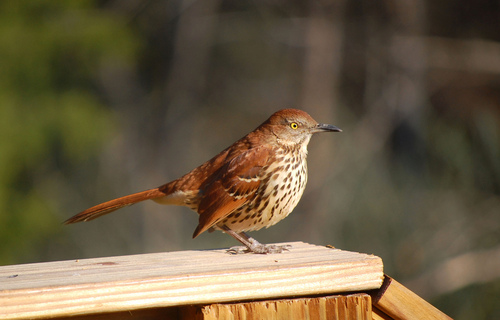
a small, round bird with a brown back and a white breast with brown speckles.
the bird is small with a brown tail and back, the belly and breast is white with black spots and a pointed beak
this little bird has a white with black speckled breast and belly, with a brown crown and back.
a stout, brown bird with a speckled chest, a moderately long, pointy beak and bright, beady eyes.
the red tinged bird has yellow eyes and a white and brown speckled belly.
this small plump bird has a light brown color to its wings and back, with a white breast speckled with brown, yellow eyes with a black pupil, and a dark slightly curved beak.
this is a bright brown bird with a long tail and small head, the eye is yellow and the beak is gray and pointed.
this is small mostly brown bird with brown and tan speckled breast medium sized pointed beak.
a small brown and white spotted bird with a long tail, short wing, a small head, short legs, and a pointy beak.
small brown/orange bird, with a white large round underbelly with brown spots, and yellow eyes.
Species: Brown Thrasher